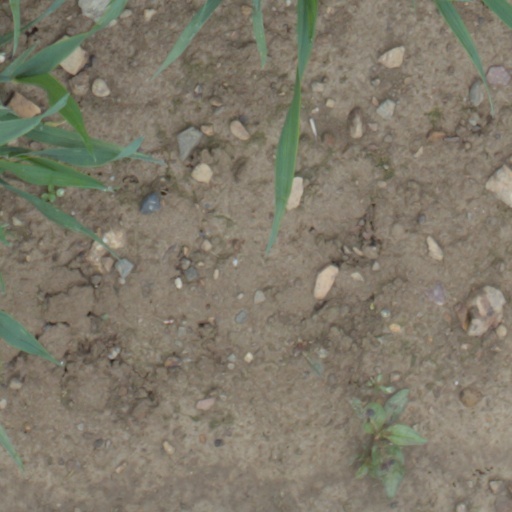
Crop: wheat